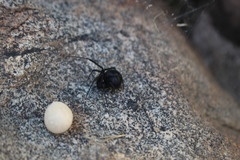
Species: Lactrodectus_hesperus